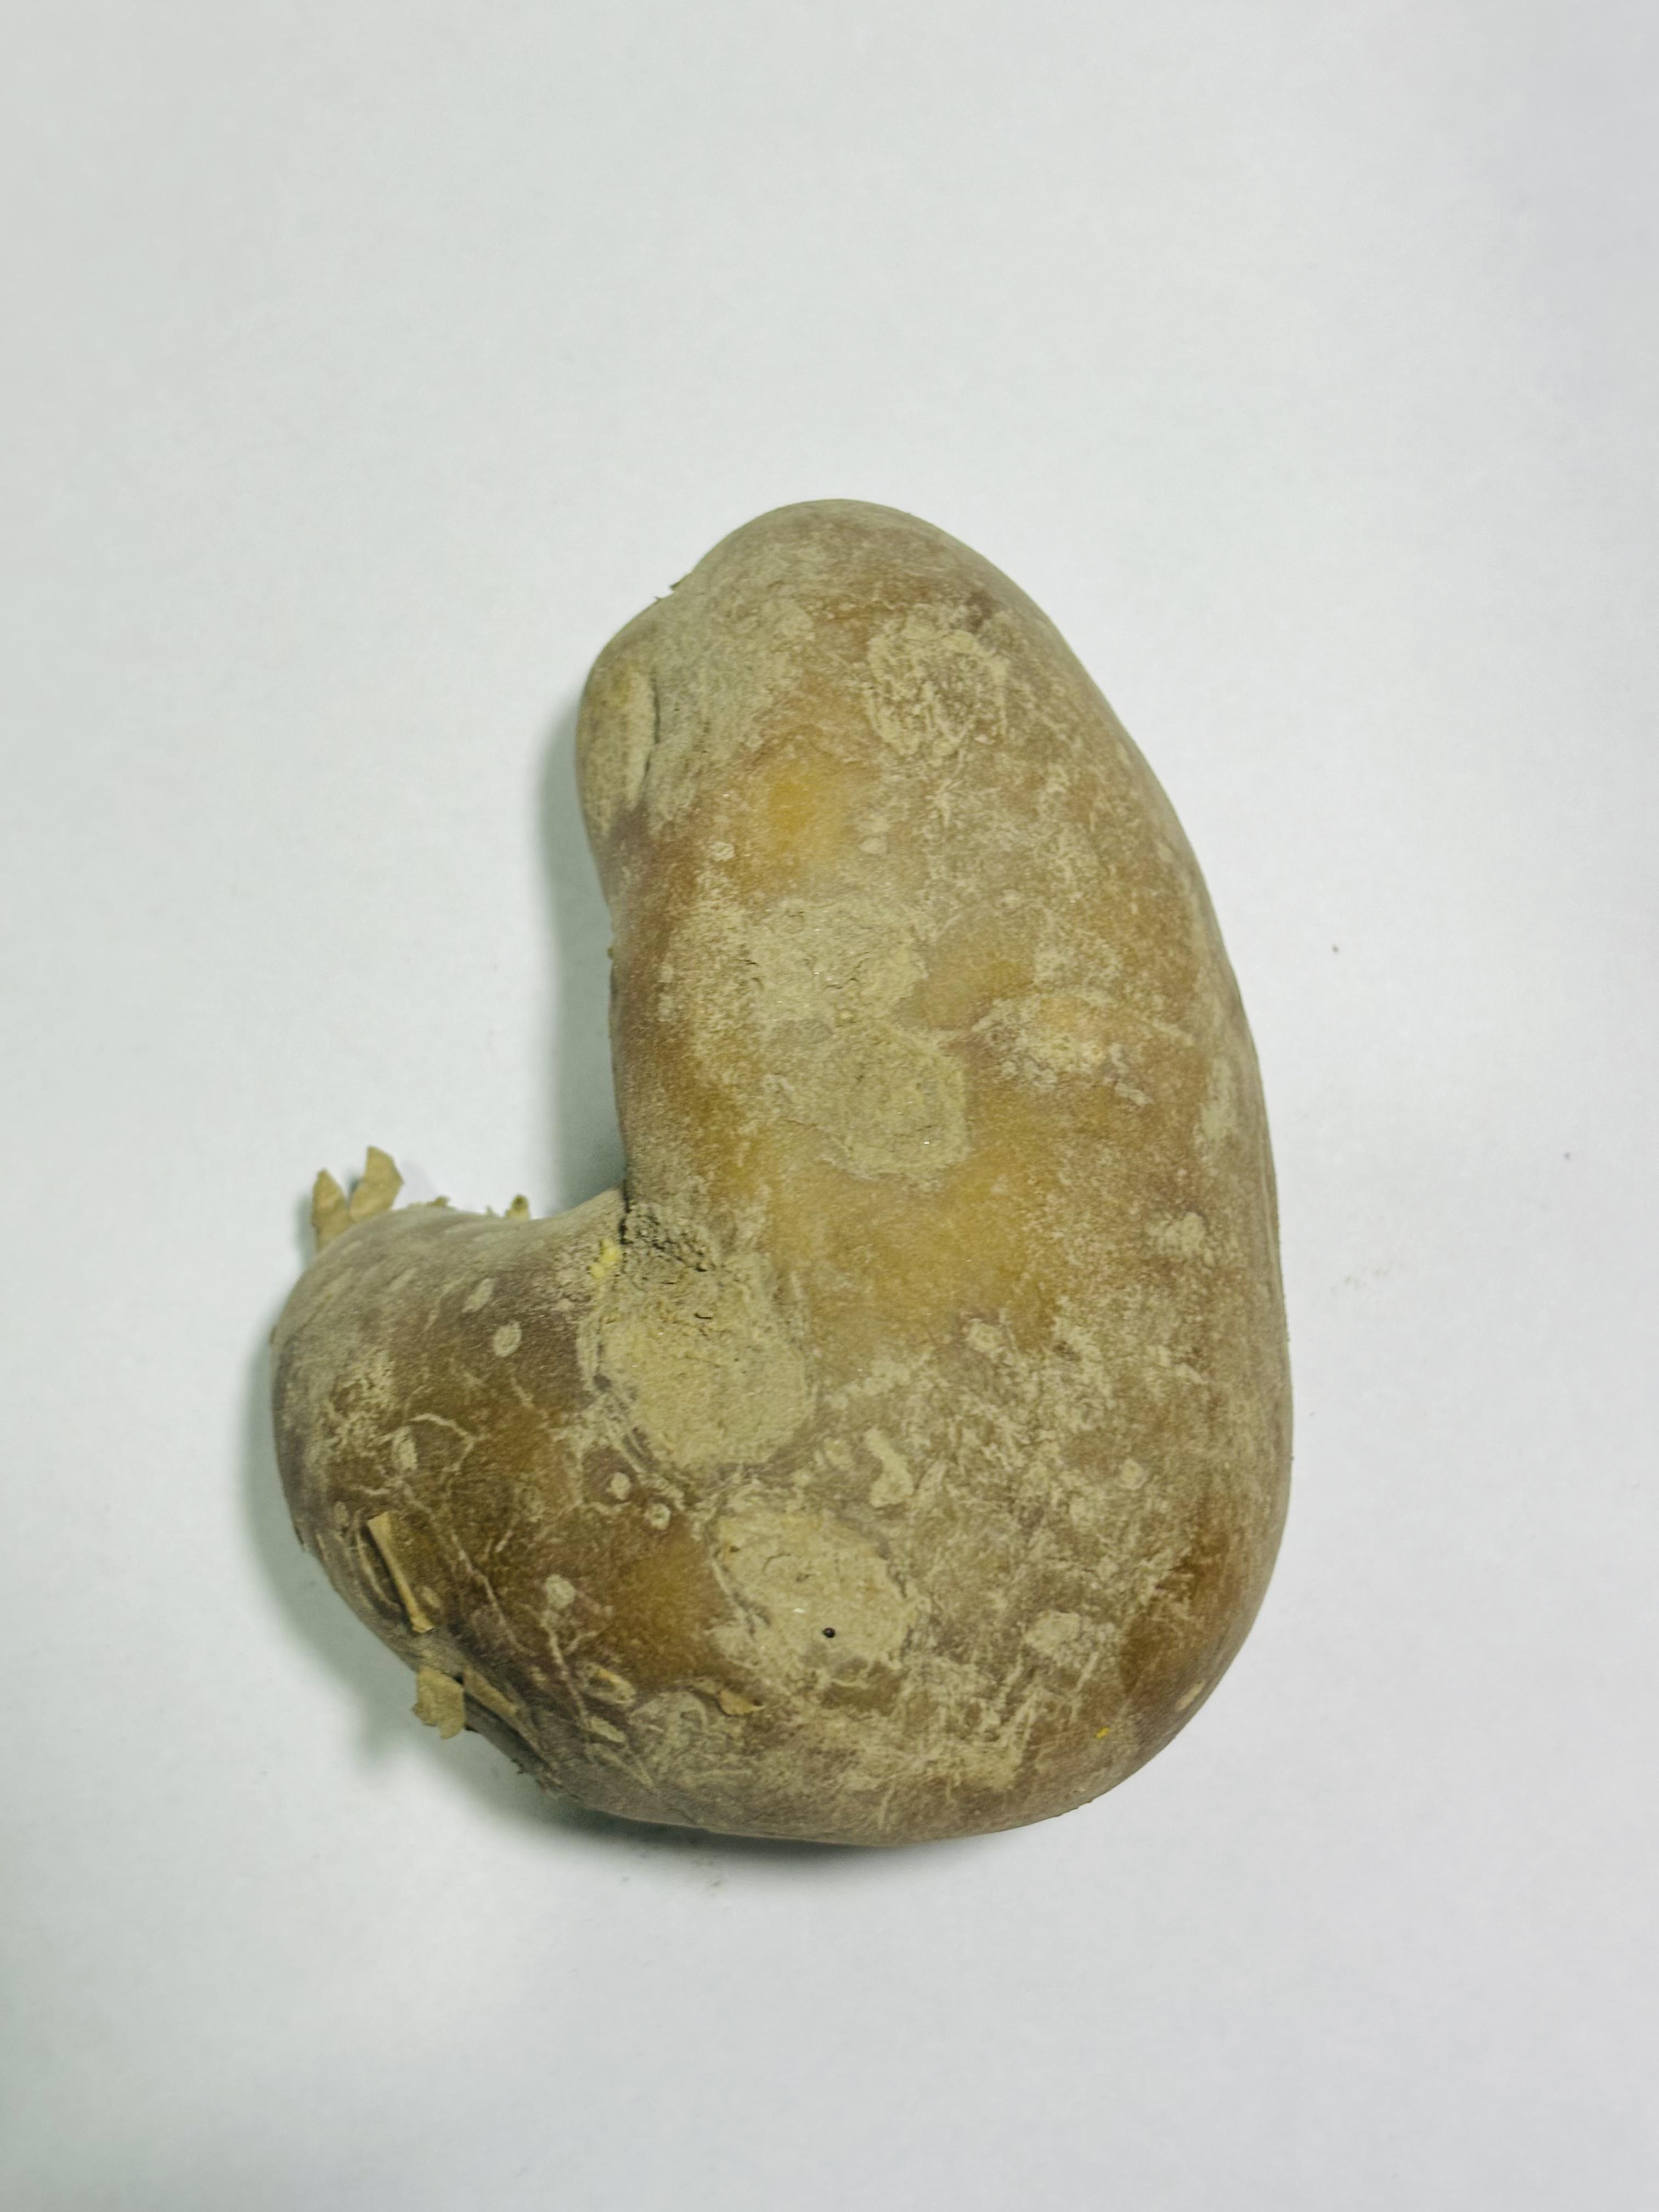
Label: Potato